Chongqing Hot Pot

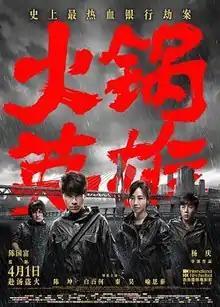
Film poster

Chongqing Hot Pot is a 2016 Chinese caper screwball comedy film written and directed by Yang Qing and starring Chen Kun, Bai Baihe, Qin Hao and Yu Entai. The film had its world premiere in March 2016 at the 2016 Hong Kong International Film Festival and was released in China by Wuzhou Film Distribution on 1 April 2016.